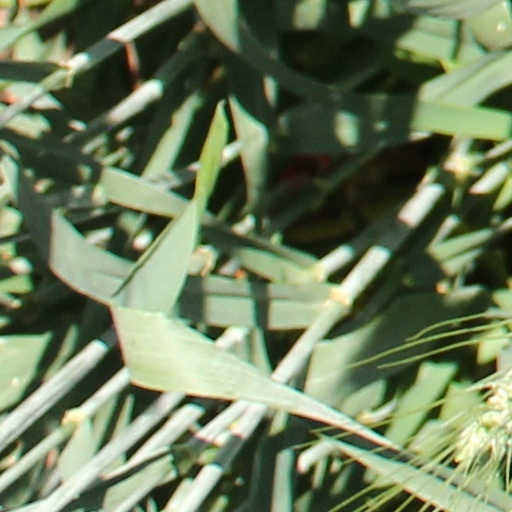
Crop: wheat